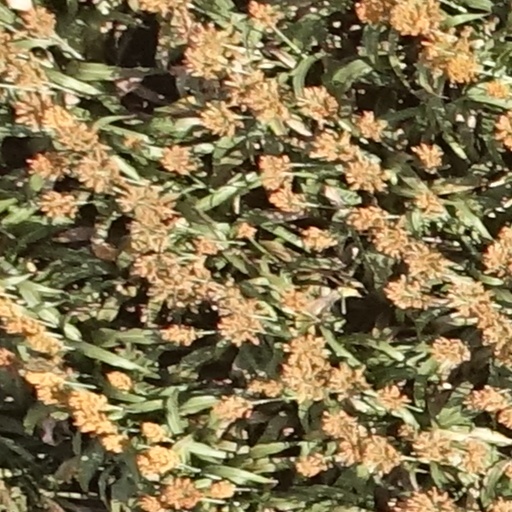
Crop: sorghum